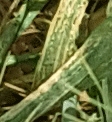
Label: Wheat___Yellow_Rust